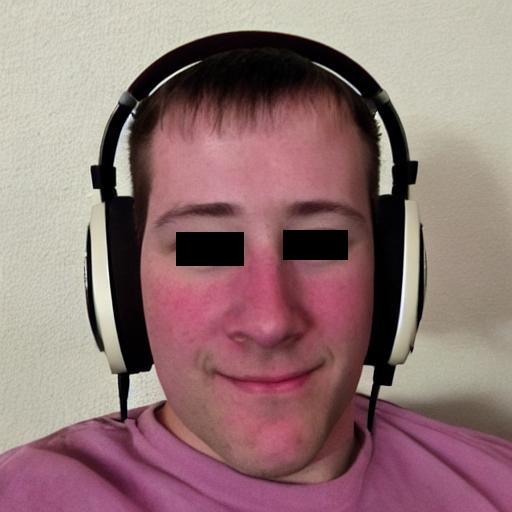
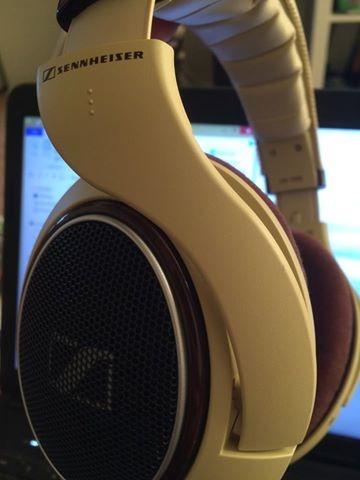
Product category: headphones
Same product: no